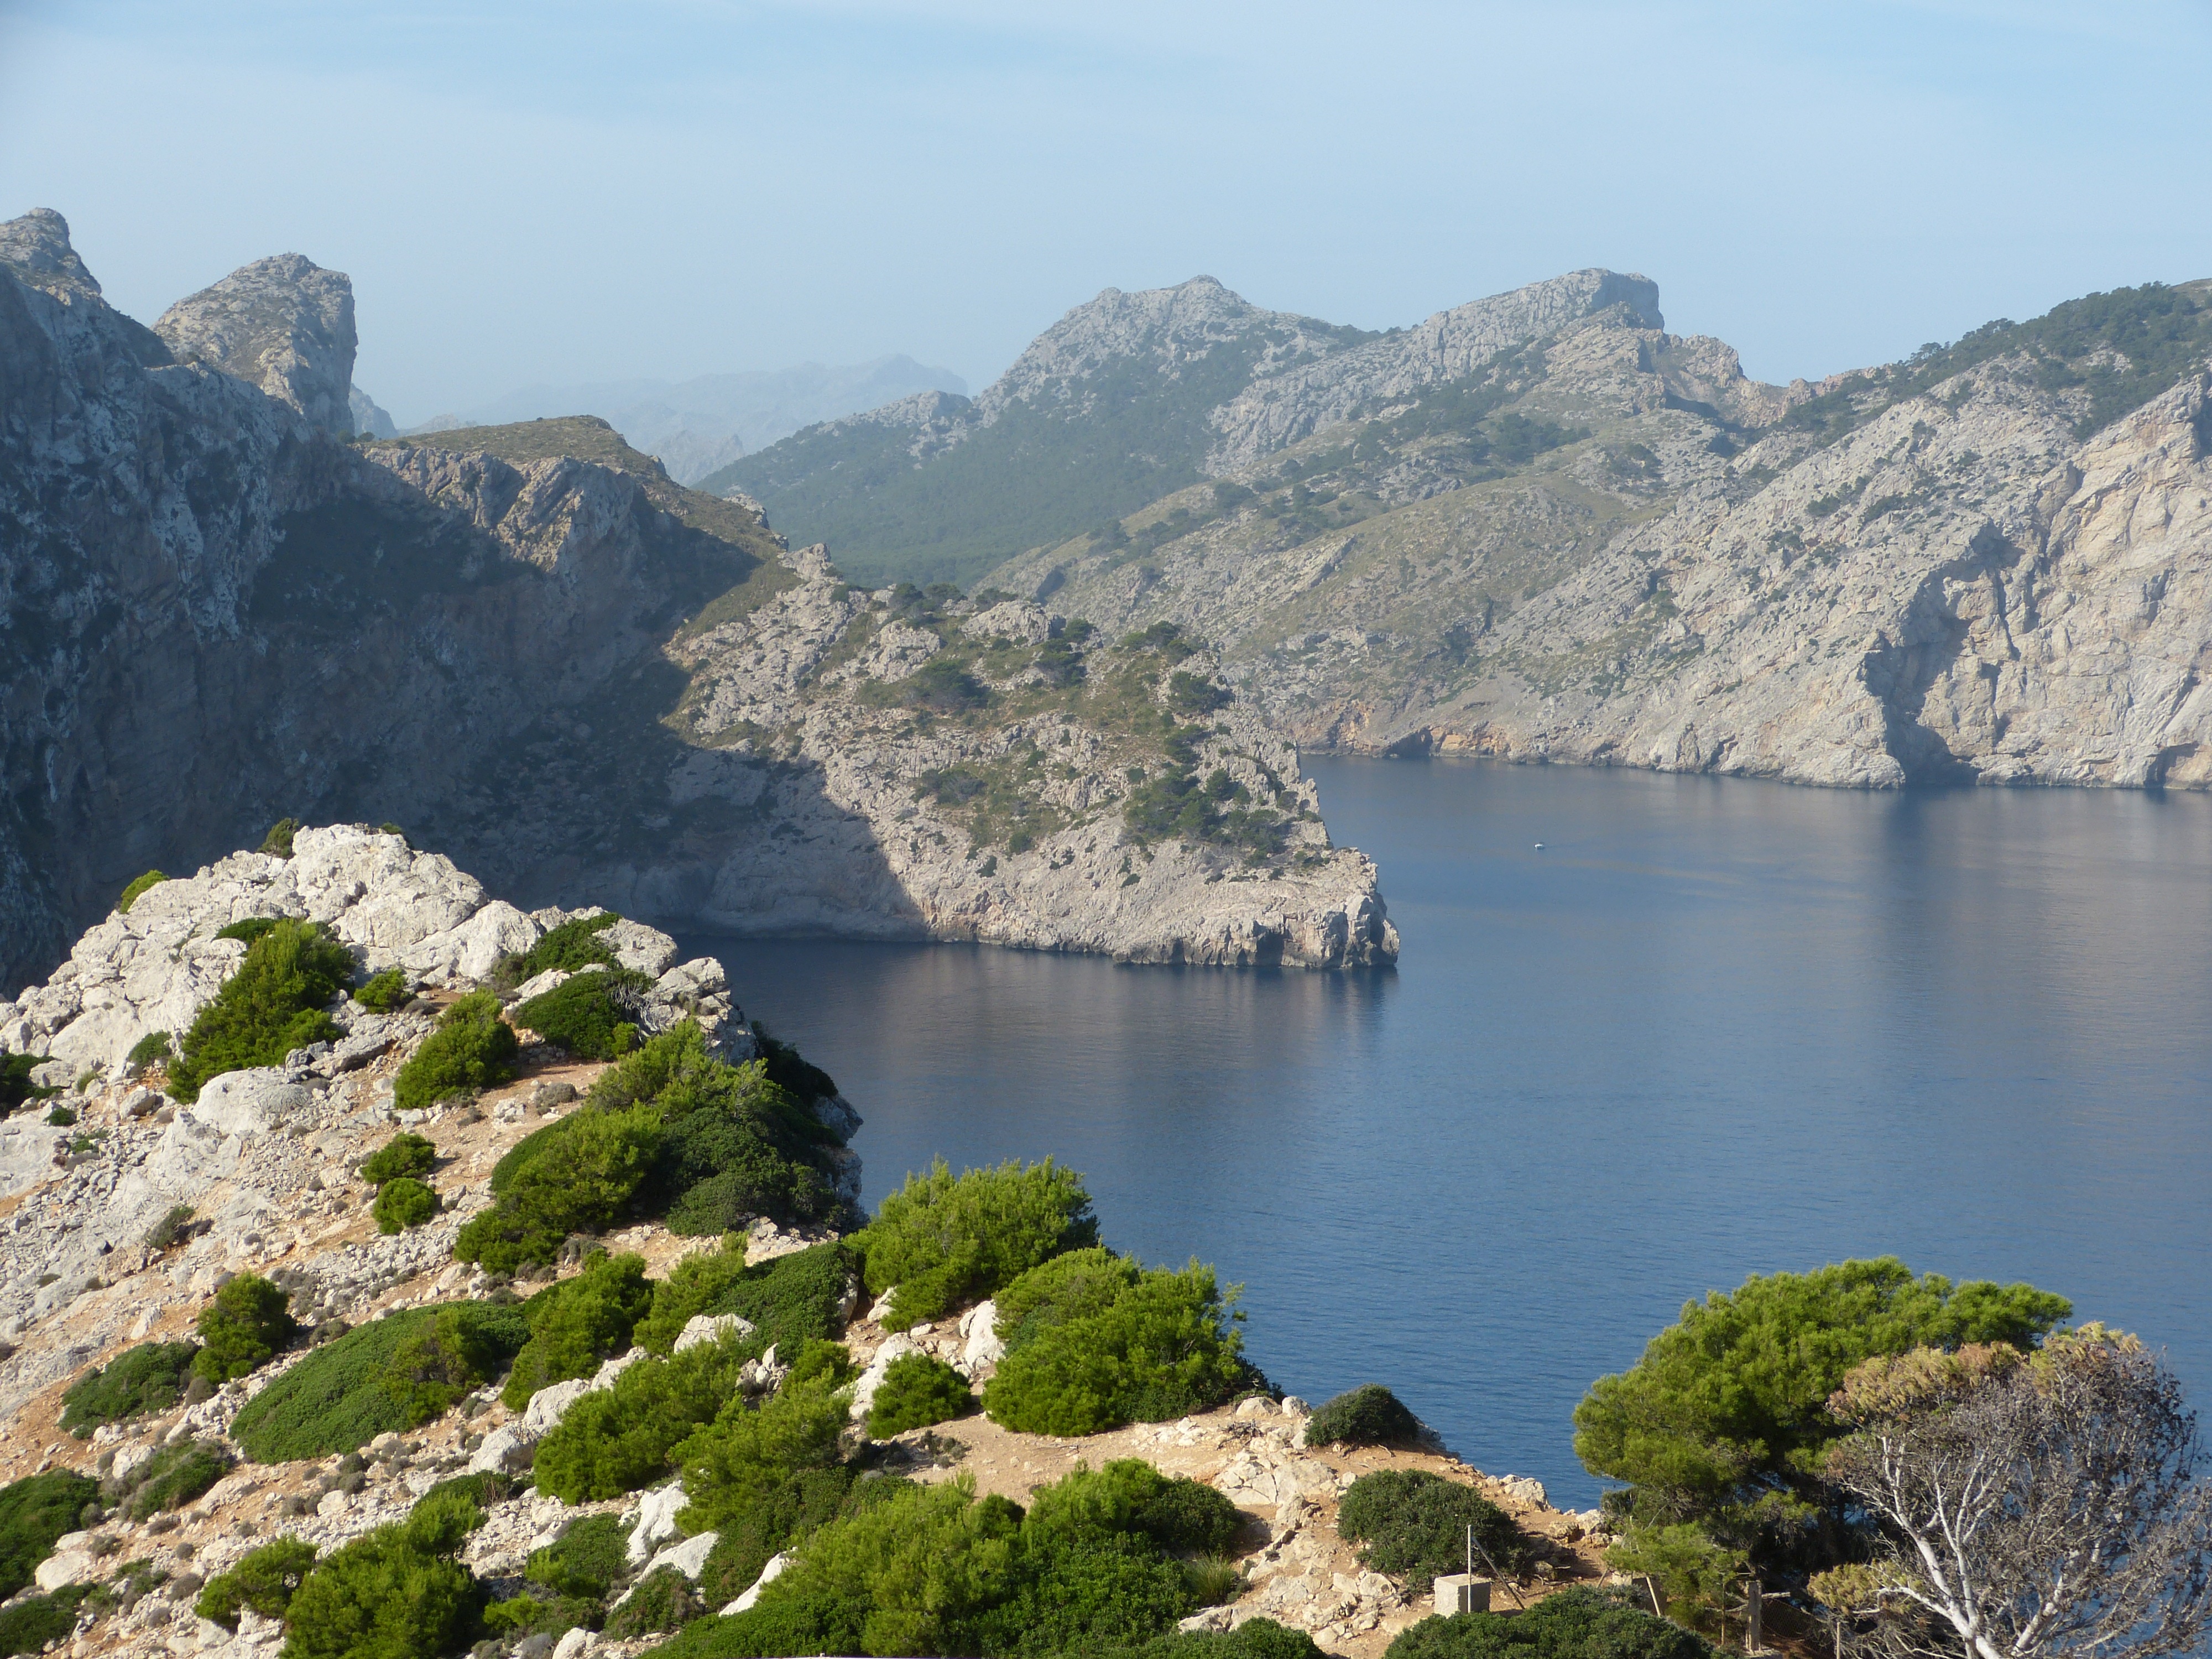
landscape, sea, coast, walking, mountain, lake, adventure, mountain range, cliff, bay, fjord, reservoir, terrain, alps, loch, crater lake, landform, mountain pass, mountainous landforms